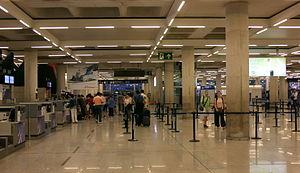
L'aéroport de Palma de Majorque est l'aéroport desservant l'île de Majorque aux Baléares. Il est aussi connu sous le nom de aéroport de Son Sant Joan. Situé à la périphérie est de la ville de Palma, capitale des Baléares, c'est le troisième aéroport espagnol par l'importance de son trafic avec plus de 26 millions de passagers en 2016.